Answer in natural language. How many Chairs are visible in the scene? Choose between the following options: 9, 7, 10, 5 or 8
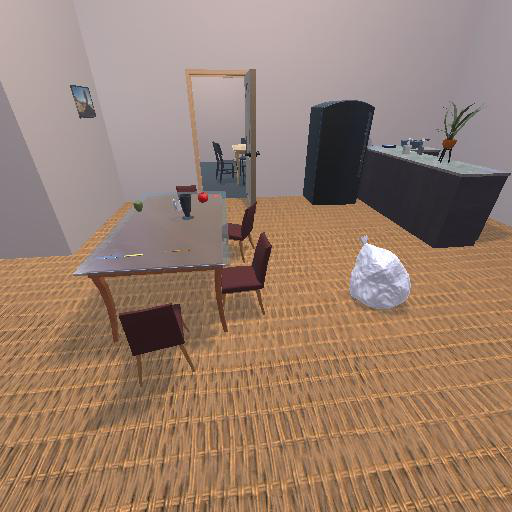
<answer>7</answer>